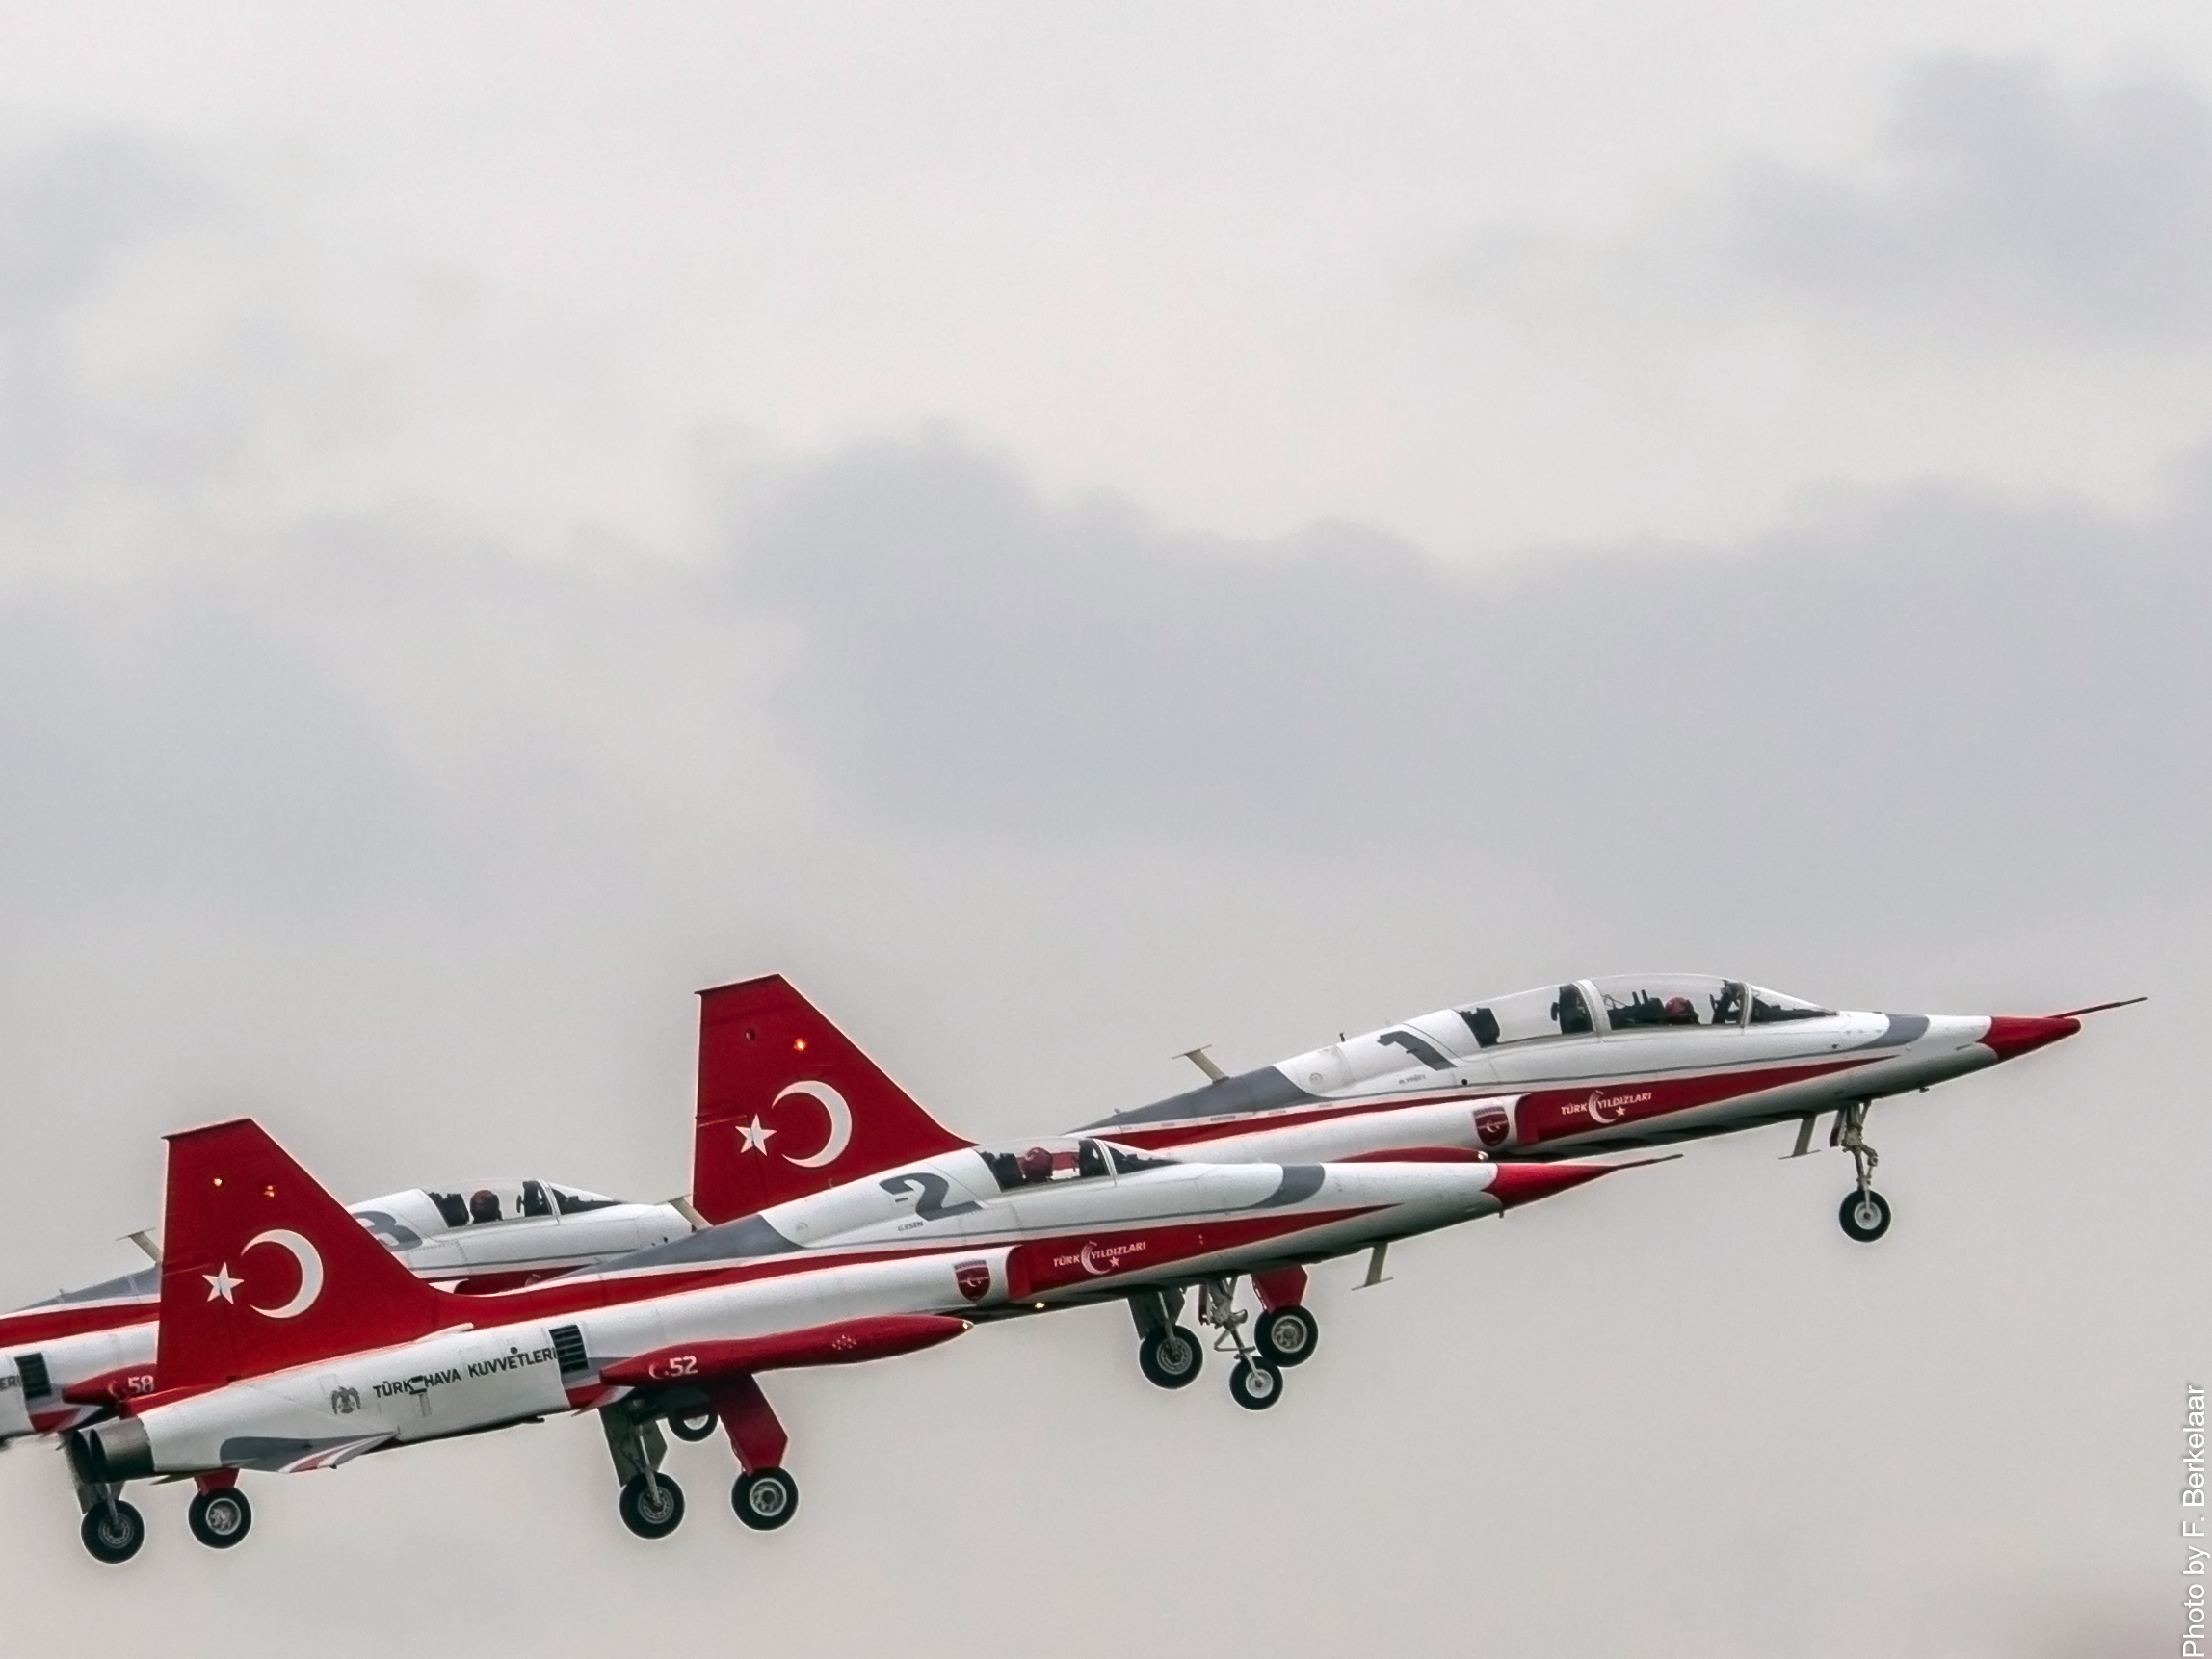
airplane, aircraft, vehicle, aviation, nederland, koninklijkeluchtmacht, nl, leeuwarden, friesland, defensie, luchtmachtdagen, luchtmachtdagen2016, leeuwardenairport, vliegbasisleeuwarden, ljouwert, olympusm40150mmf28mc14, turkishstars, nf5freedomfighter, nf5, t rky ld zlar, frysl n, northropf5, jachtbommenwerper, turkischairforce, air show, air force, jet aircraft, fighter aircraft, military aircraft, monoplane, atmosphere of earth